Green-Evans House

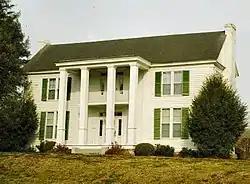
The Green-Evans House in 2014

The Green-Evans House is a historic mansion in Lynchburg, Tennessee, U.S..